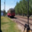
Label: streetcar